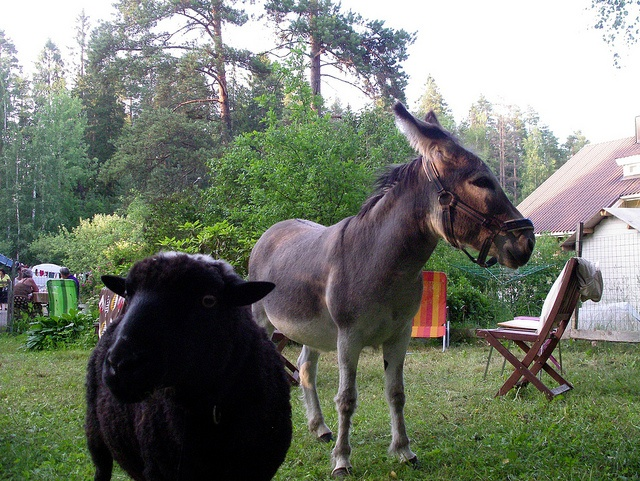
A sheep stands next to a donkey in the yard.
Farm animals in rural setting near chairs and junkyard.
an image of a outdoor setting with a donkey and sheep
A donkey and a sheep stand next to eachother.
A sheep and a donkey in a backyard.